Maroon, Queensland

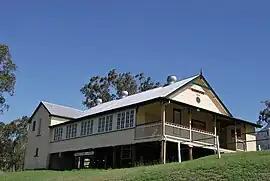
School of Arts, built 1904

Maroon is a rural locality in the Scenic Rim Region, Queensland, Australia. In the , Maroon had a population of 152 people.